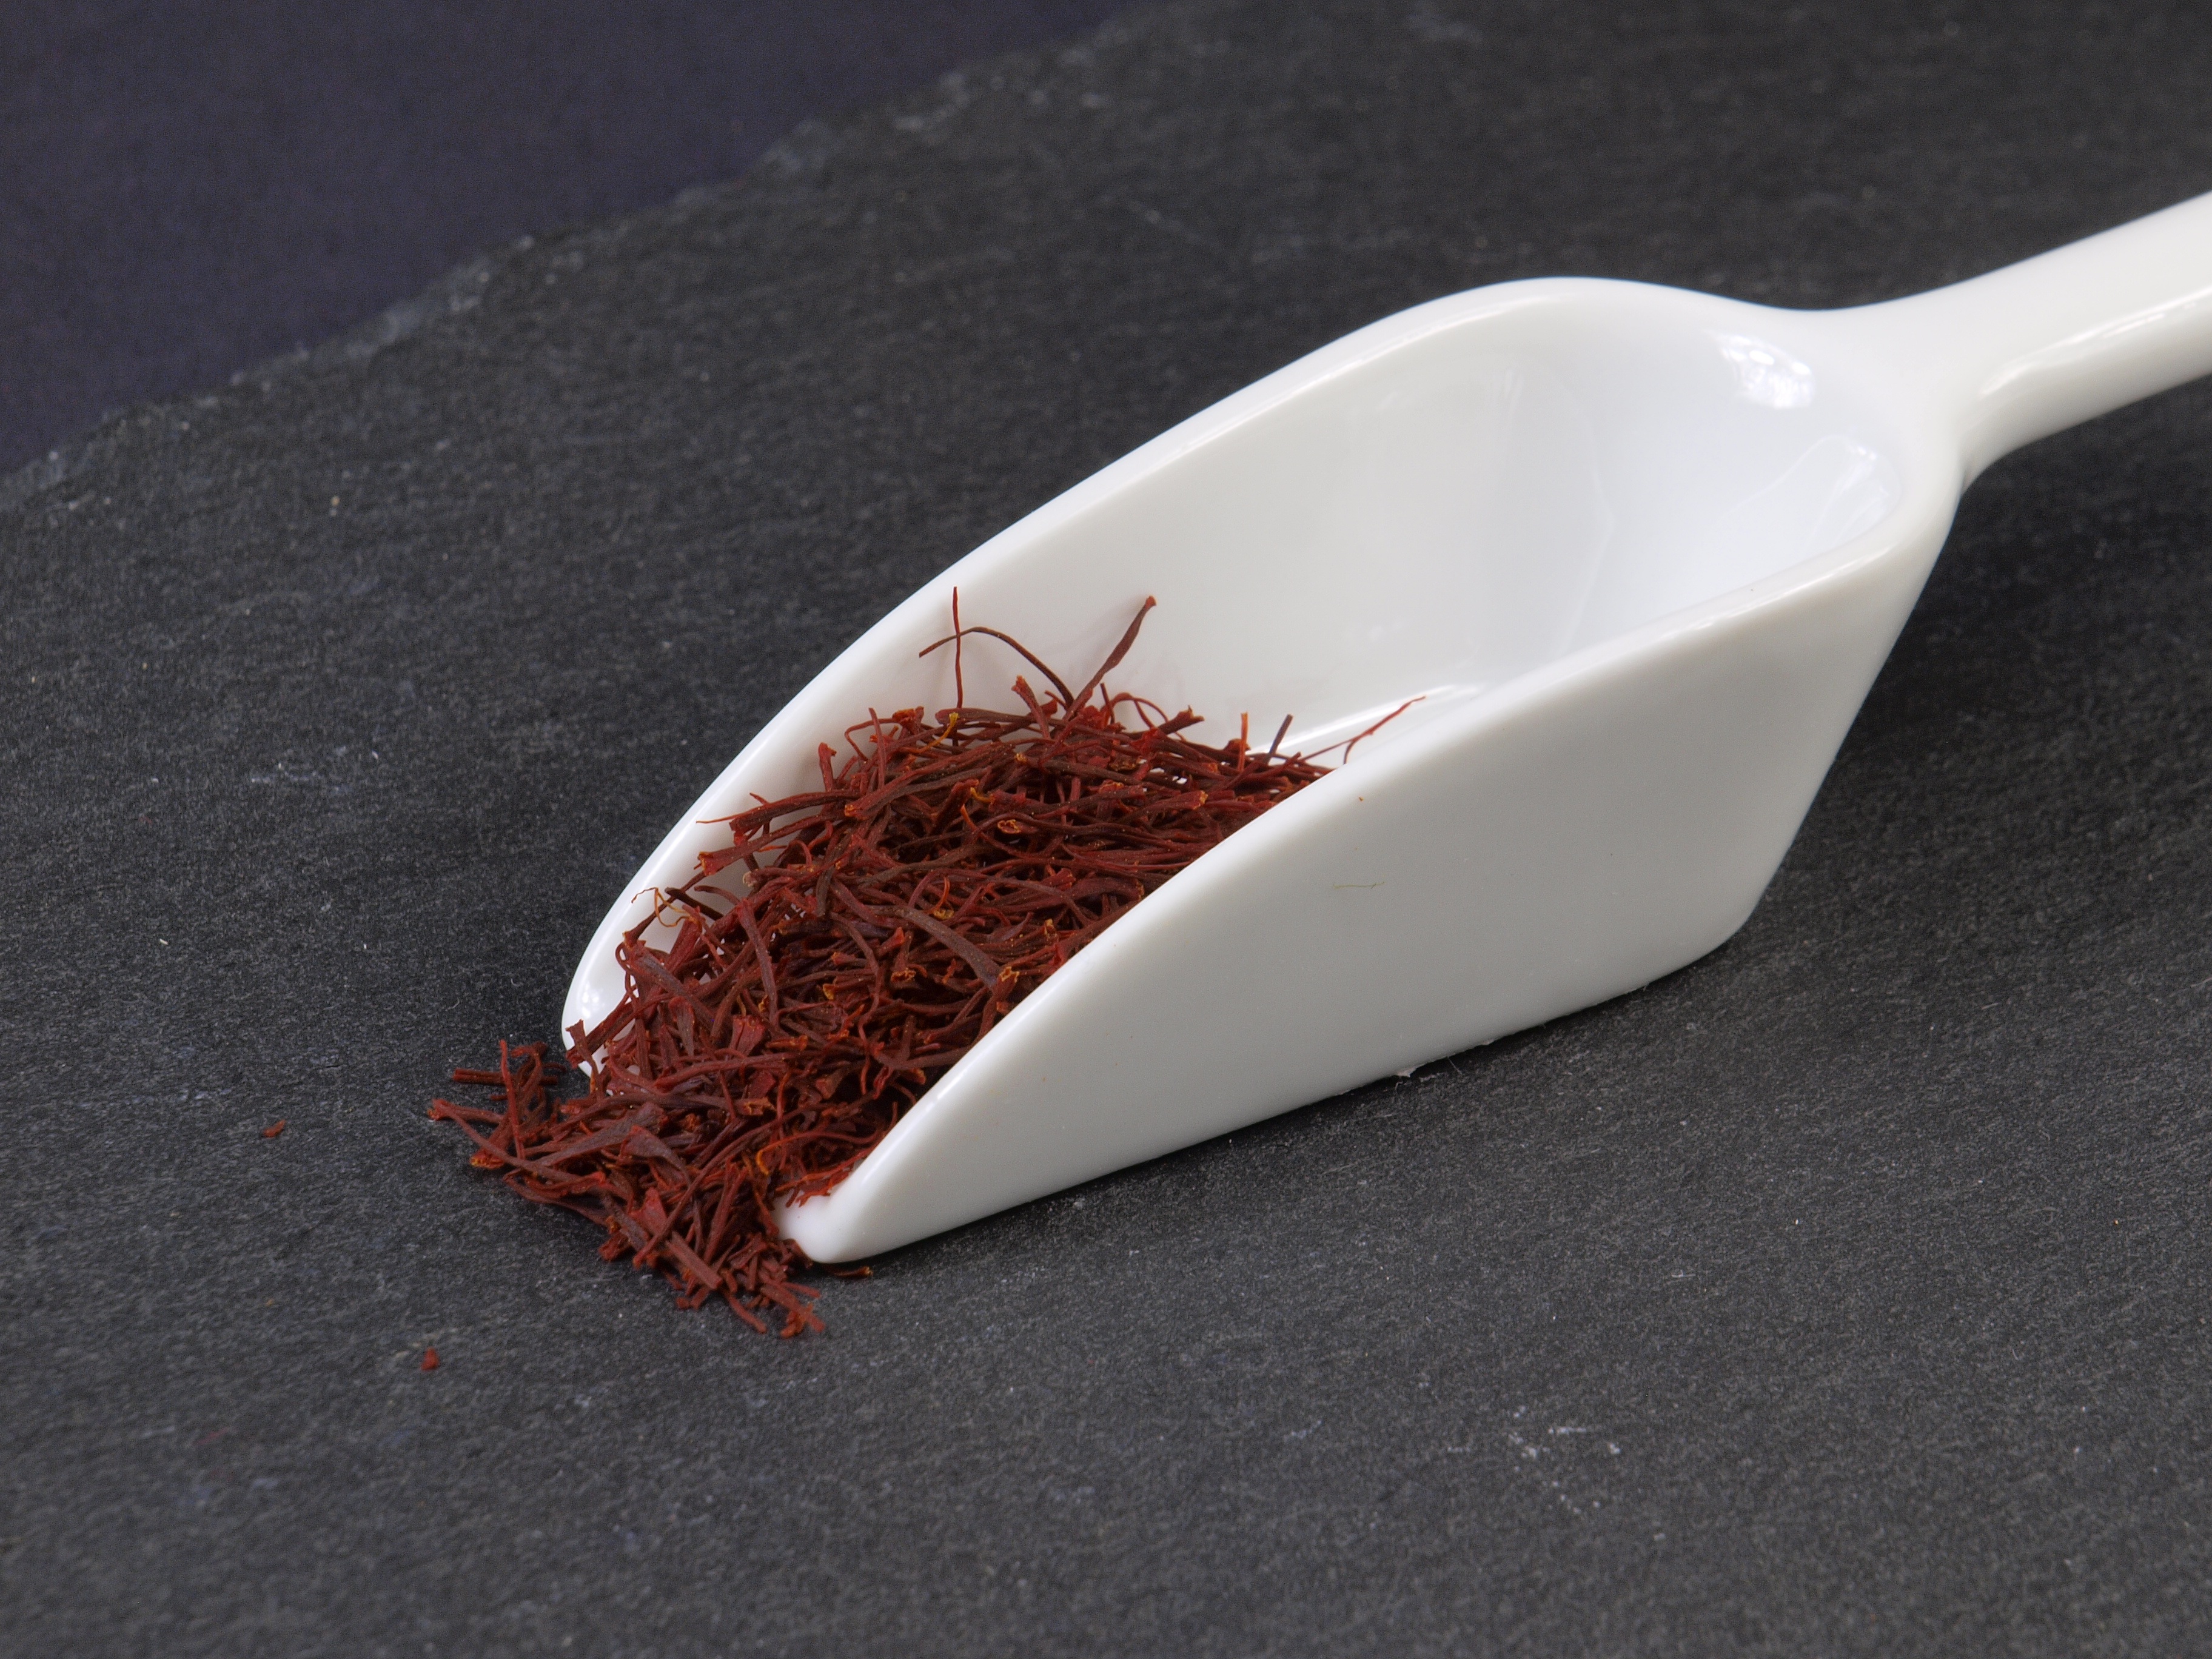
food, spice, produce, market, healthy, expensive, taste, orient, persian saffron, spice stand